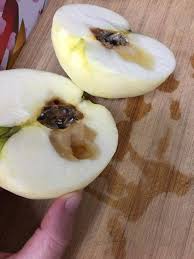
Waste category: biological